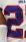
Number: 2